Synoeca septentrionalis

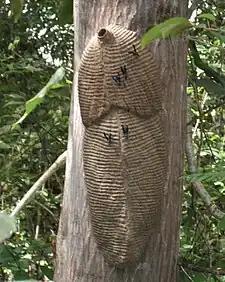
Nest of "Synoeca septentrionalis" collected in Bahia.

It has been seen that, when moving as a swarm between nests or to a new nest, "S. septentrionalis" will use various means of communication to facilitate group movement. This is most often done through the use of pheromones. When moving from an old to a new nest site, the wasps will rub glands located on or near their gasters on various spots between the nest sites. These creates a trail of chemical pheromones between the two sites that the wasps are able to follow. Along with this "gaster-rubbing," "S. septentrionalis" will often chew and lick leaves on the pathway between the two sites, thus enhancing their methods of communication. "Polybia sericea" is another species that moves between nest sites using pheromones.